Imperial and US customary measurement systems

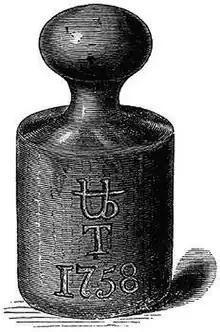
The standard Troy pound, destroyed in a fire in 1834

Standardization of weights and measures was a recurring issue for monarchs. In 965 AD, King Edgar decreed "that only one weight and one measure should pass throughout the King's dominion".